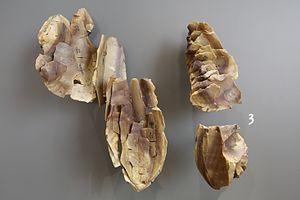
Musée national de Préhistoire aux Eyzies-de-Tayac-Sireuil